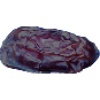
Label: Dates 1